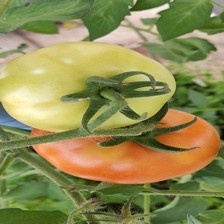
Label: tomato